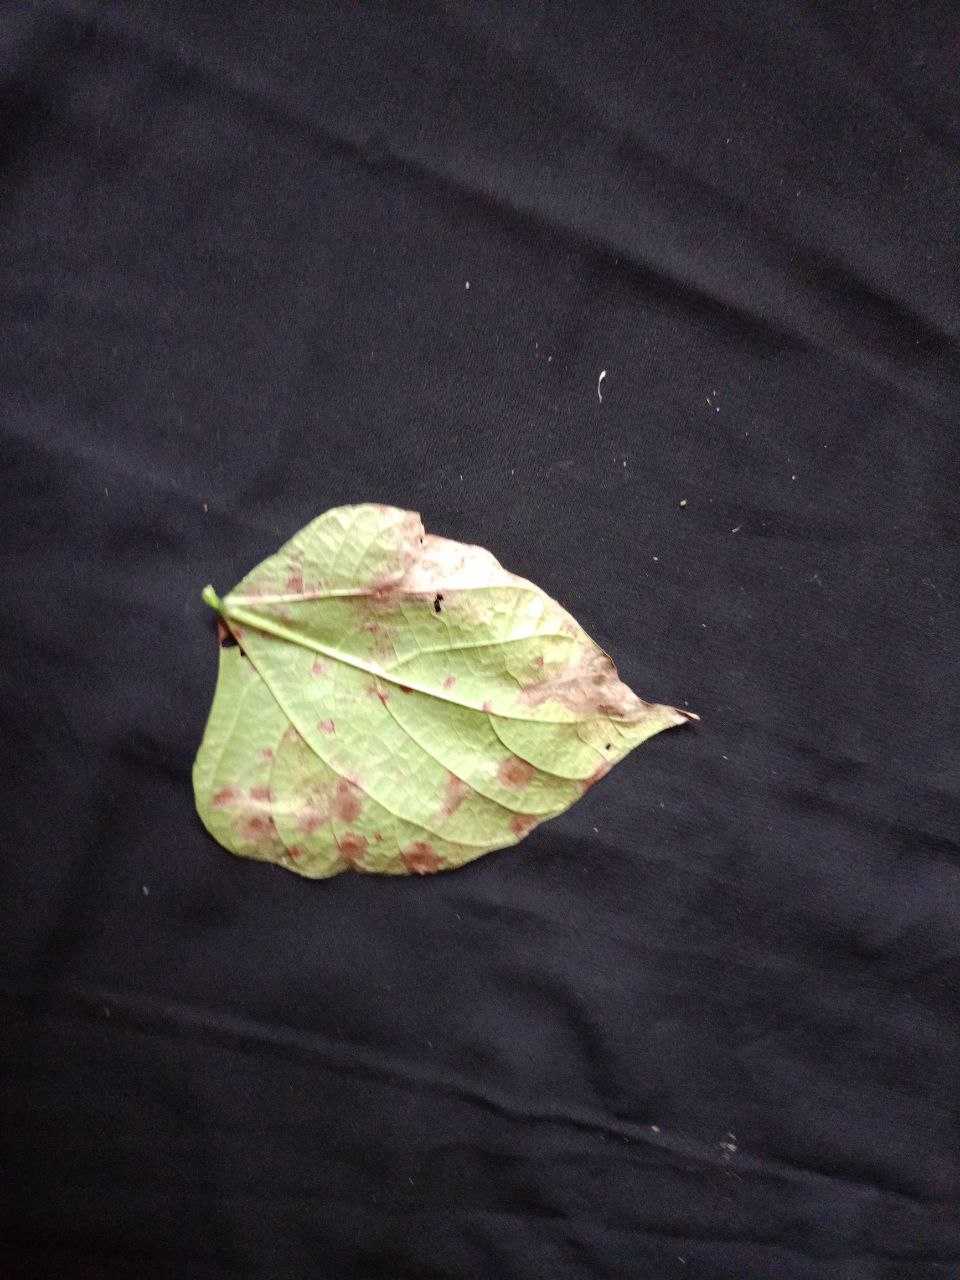
Crop: bean
Leaf condition: Blight